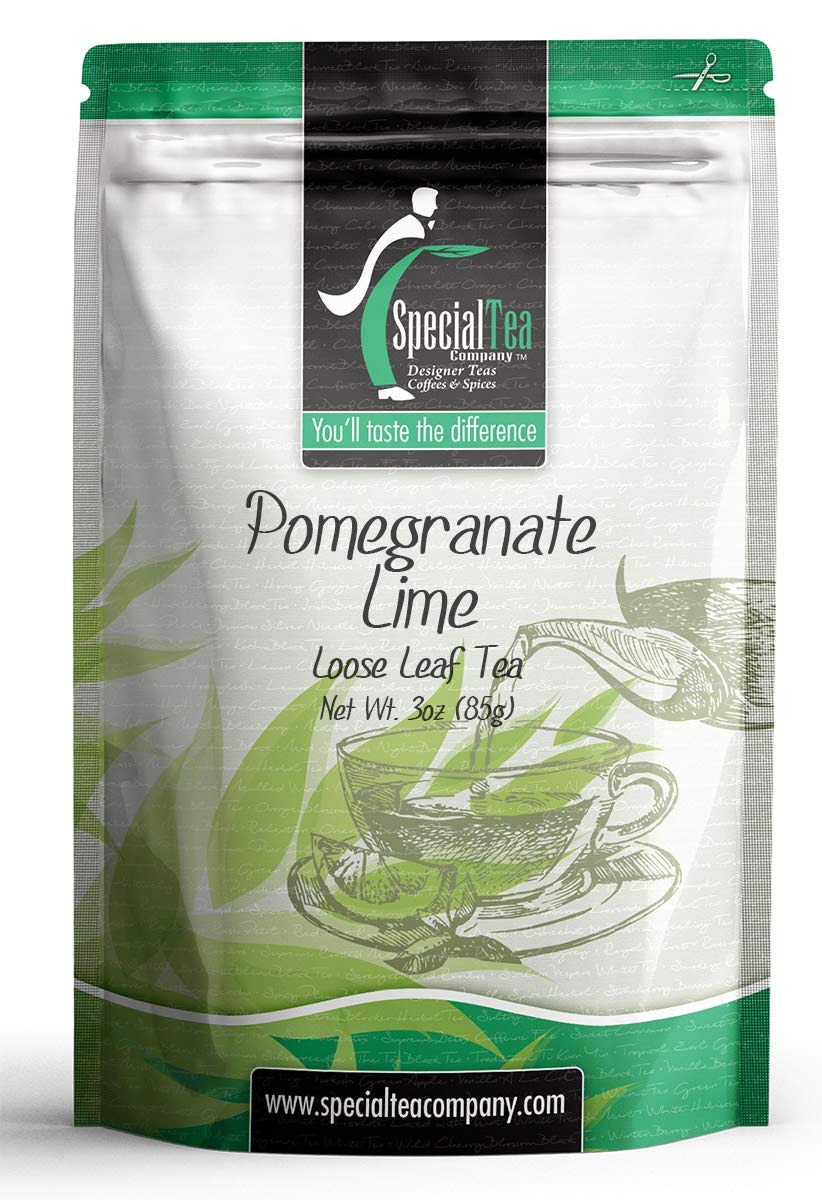
Item Name: Pomegranate Lime SUPER FRUIT Tea Blend, 3 oz. Loose Leaf
Bullet Point 1: FRUIT TEA: Fruit teas are a wonderfully tasty infusion of fruit flavors that can be relished both hot and cold. Fruit teas do not contain tea leaves, so they are naturally caffeine free.
Bullet Point 2: FRUIT TEA FLAVOR: Refreshing and natural tasting, full of flavor and they create wonderful aromas, perfect for making iced teas too!
Bullet Point 3: HOW TO BREW FRUIT TEA: Loose Leaf Brewing Instructions: Heat water to 203-212F, do not boil. Pour prepared water over the tea bag or 1 heaping teaspoon of tea leaves and steep for 10-12 minutes.
Bullet Point 4: REAL LOOSE LEAF TEA: Loose leaf tea is a healthier purer way to drink tea. Our 1 oz. sample brews about 10 cups of tea.
Bullet Point 5: PREMIUM LOOSE LEAF TEA: Premium tea leaves have all their essential oils intact, so the flavor, quality and health benefits are maintained. Individually hand packed in the USA in a resealable pouch to retain freshness.
Product Description: <p>This colorful fruit tea blend will already delight you in its optic. Sunny colors are dominant and have their origin in the different exotic fruits which we have selected for this blend. Rounded off with pomegranate arils, this creation is the epitome of diversity. A nippy, refreshing taste which will revive your spirits and put a smile on your face.</p><p>Ingredients: Papaya cubes (papaya, sugar), mango cubes (mango, sugar), apple pieces, hibiscus blossoms, flavoring, orange slices, pomegranate arils, safflower.</p><p>10-12 minutes 203-212 &deg;F 1-2 level tsp./ 6 oz serving</p>
Value: 3.0
Unit: Ounce

Price: 12.72